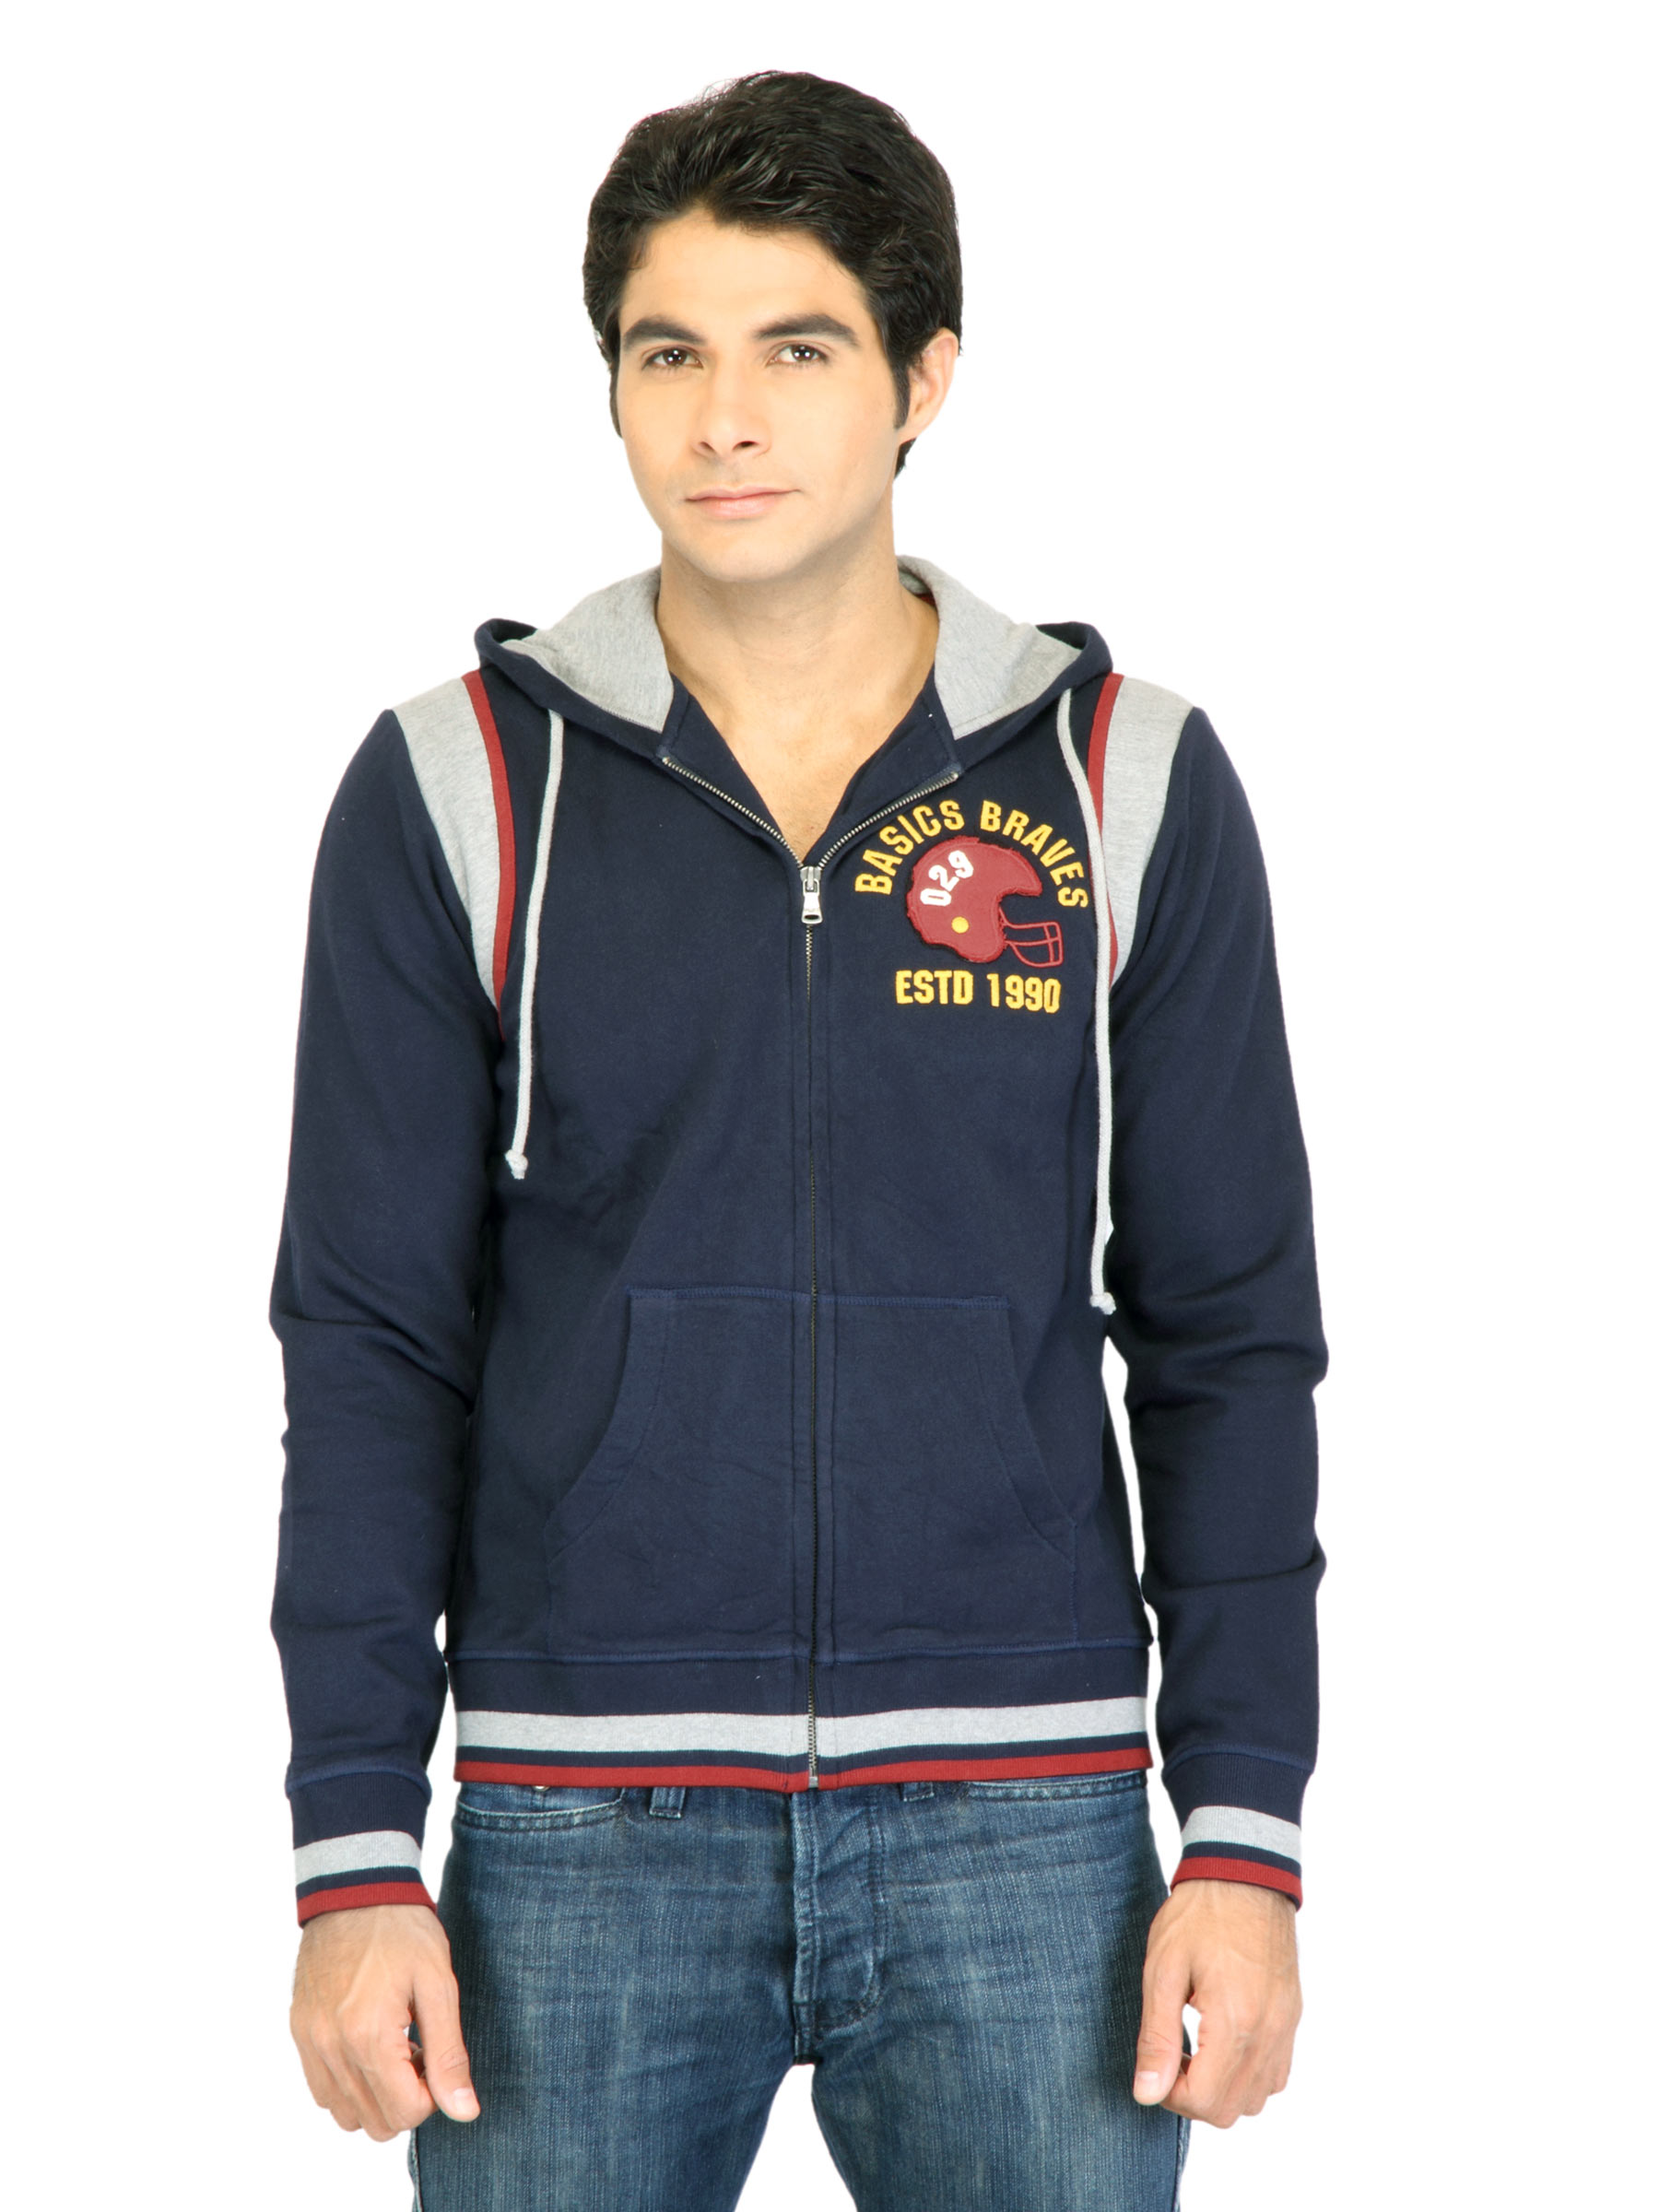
Basics Men Navy Printed Sweatshirt
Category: Apparel / Topwear / Sweatshirts
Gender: Men
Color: Navy Blue
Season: Fall 2011
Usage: Casual